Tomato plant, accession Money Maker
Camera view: tilt-top (135 deg); turntable rotation: 270 degrees
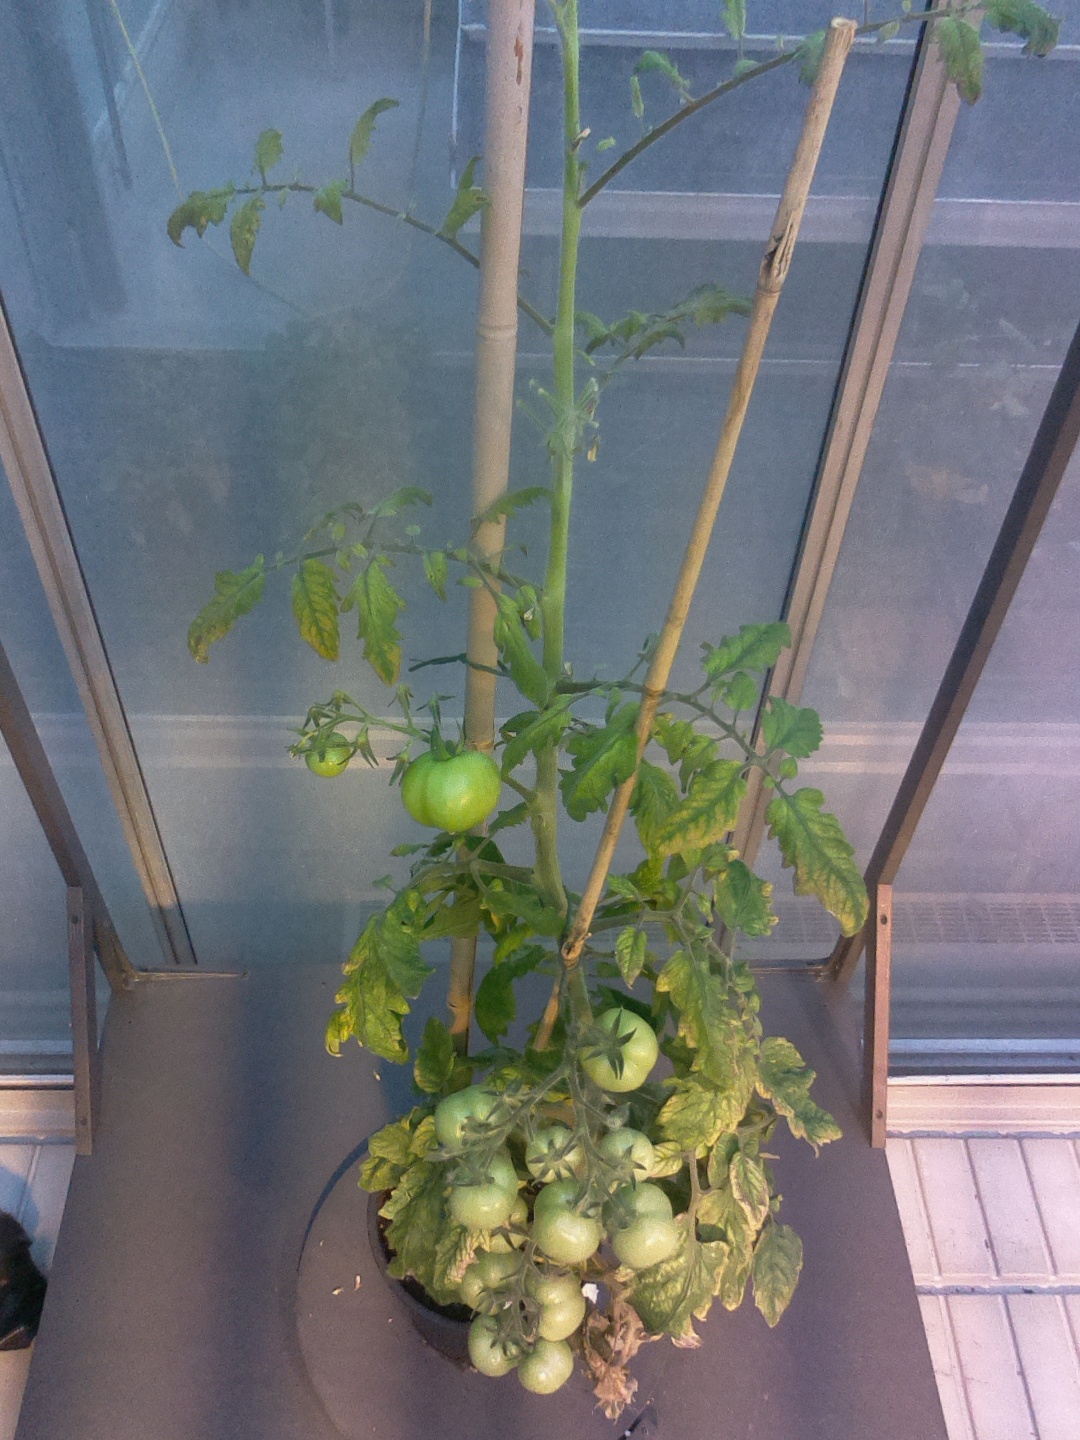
BBCH growth stage 76: 60%-70% of final fruit size